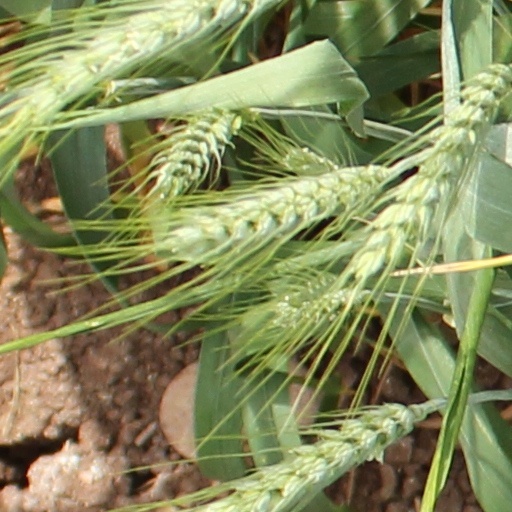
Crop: wheat